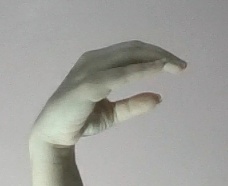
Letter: jeem